Hack Circle

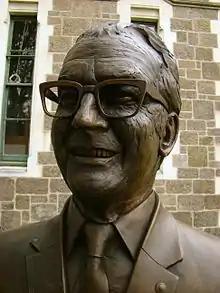
Sir Bob Stewart's bronze bust as part of the Twelve Local Heroes sculpture

The destruction of the Hack Circle was an important issue for young people in Christchurch; in August 2007 Canterbury University student magazine "Canta" questioned four students on the issue, all had strong opinions on the redevelopment, despite apathetic opinions on other issues such as Student Association elections. Gloria Sharplin, a spokesperson for a protest that occurred at the mall on 7 August told "The Press" "Young people are being made to feel unwelcome. The hack circle and the fountain are not great places, but it is all you have when you have no money. They can't shut us up and just drive us out of the city."